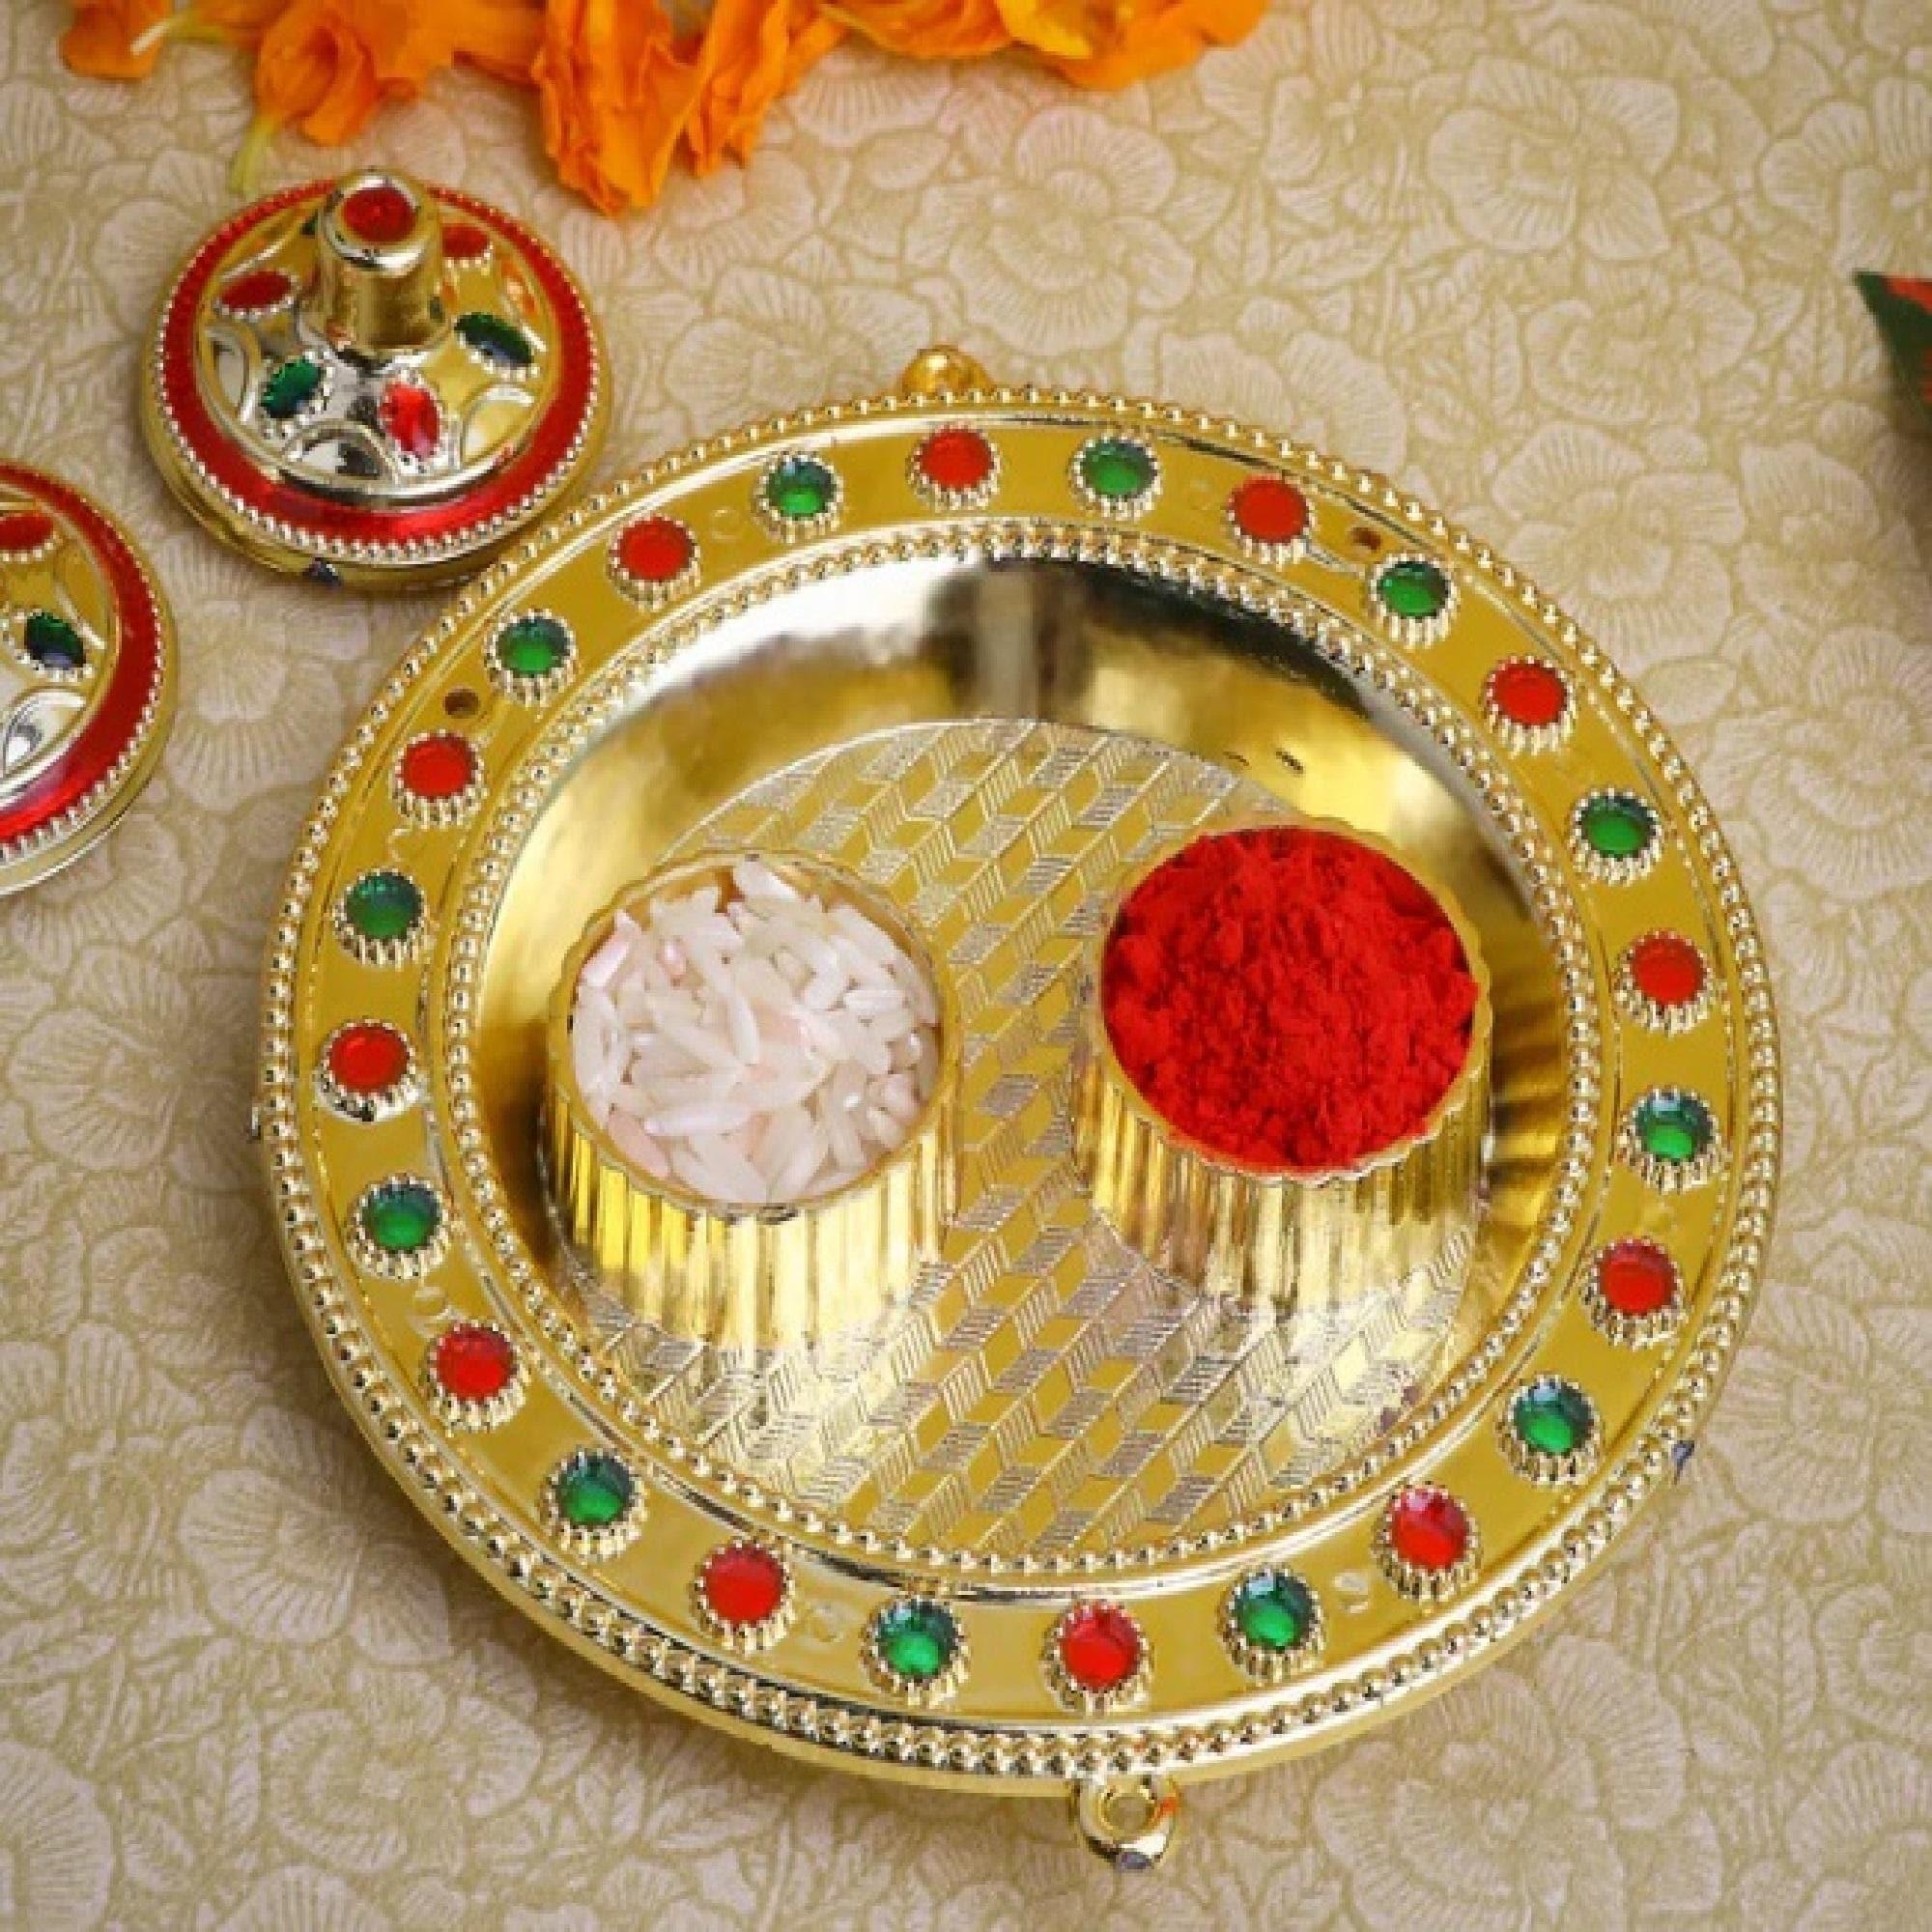
SIMRON New Stylish Gold Design Rakhi for Brother Bhaiya Bhai Rakhi Bracelet| Brother Rakhi Set for Brother Rakhi Gift Pack of 4
Type: Rakhis
Brand: Simron
Price: Rs. 239
SIMRAN JEWELS New Trendy Stylish Gold Design RAKHI UNIQUE LOOK: Our exclusive collection has lovely handcrafted Rakhi to complement the creative and unique look. MADE IN INDIA: All our products are manufactured in India and are exclusively crafted to adorn your persona. Designer rakhi - a touch of modernity into the traditional and sacred thread of rakhi. The rakhi thread is introduced for the celebration of the festival of rakhi that is also known as Raksha Bandhan. Rakhi is the festival of expressing feelings of love. Thus what can be better than expressing it to your loving brother by bringing a designer rakhi for him this year. Gift your brother this wonderful and fabulous looking rakhi this Raksha Bandhan and express your love in the most amazing way.﻿
Features: Send Love to Your Brother via Our Store acknowledge your love for Your Brother by sending this beautiful RAKHI with a Promise that your bond with him will grow stronger with each passing moment,Vocal For Local | Made in India Handmade Rakhis - High Quality Material Used. The designer patterns in the aesthetic style with shimmering glimpse highlights the true beauty of this traditional thread,Special Rakhi For The very special occasion to celebrate the undying bond of love between a brother and a sister
Included: 4N-Rakhi-1N-Kumkum-&-Chawal,1N-Rakhi-Card